BlackBerry Pearl

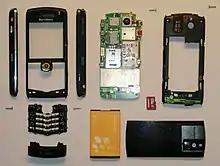
Disassembled BlackBerry Pearl revealing the hardware inside

The BlackBerry Pearl has quad-band network support on 850/900/1800/1900 MHz GSM/GPRS and EDGE networks to allow for international roaming between North America, Europe and Asia Pacific. The semi QWERTY keyboard layout previously appeared on the BlackBerry 7130. It is made up of two letters per key across five vertical rows, helping to significantly reduce the keyboard and devicce size compared to normal handsets with full keyboards.